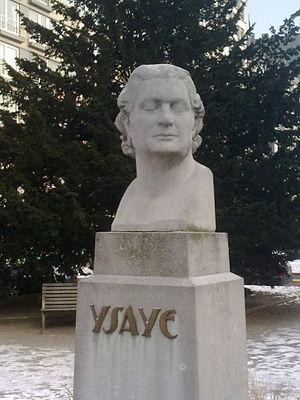
Buste du musicien Eugène Ysaÿe à Liège par Louis Dupont (jardin du boulevard Piercot)
Eugène Auguste Ysaÿe, né le 16 juillet 1858 à Liège et mort le 12 mai 1931 à Bruxelles, est un violoniste, compositeur, organisateur de concerts, pédagogue et chef d'orchestre belge.
Voici la liste commentée des sculptures qui ornent la ville belge de Liège, classées par quartier.